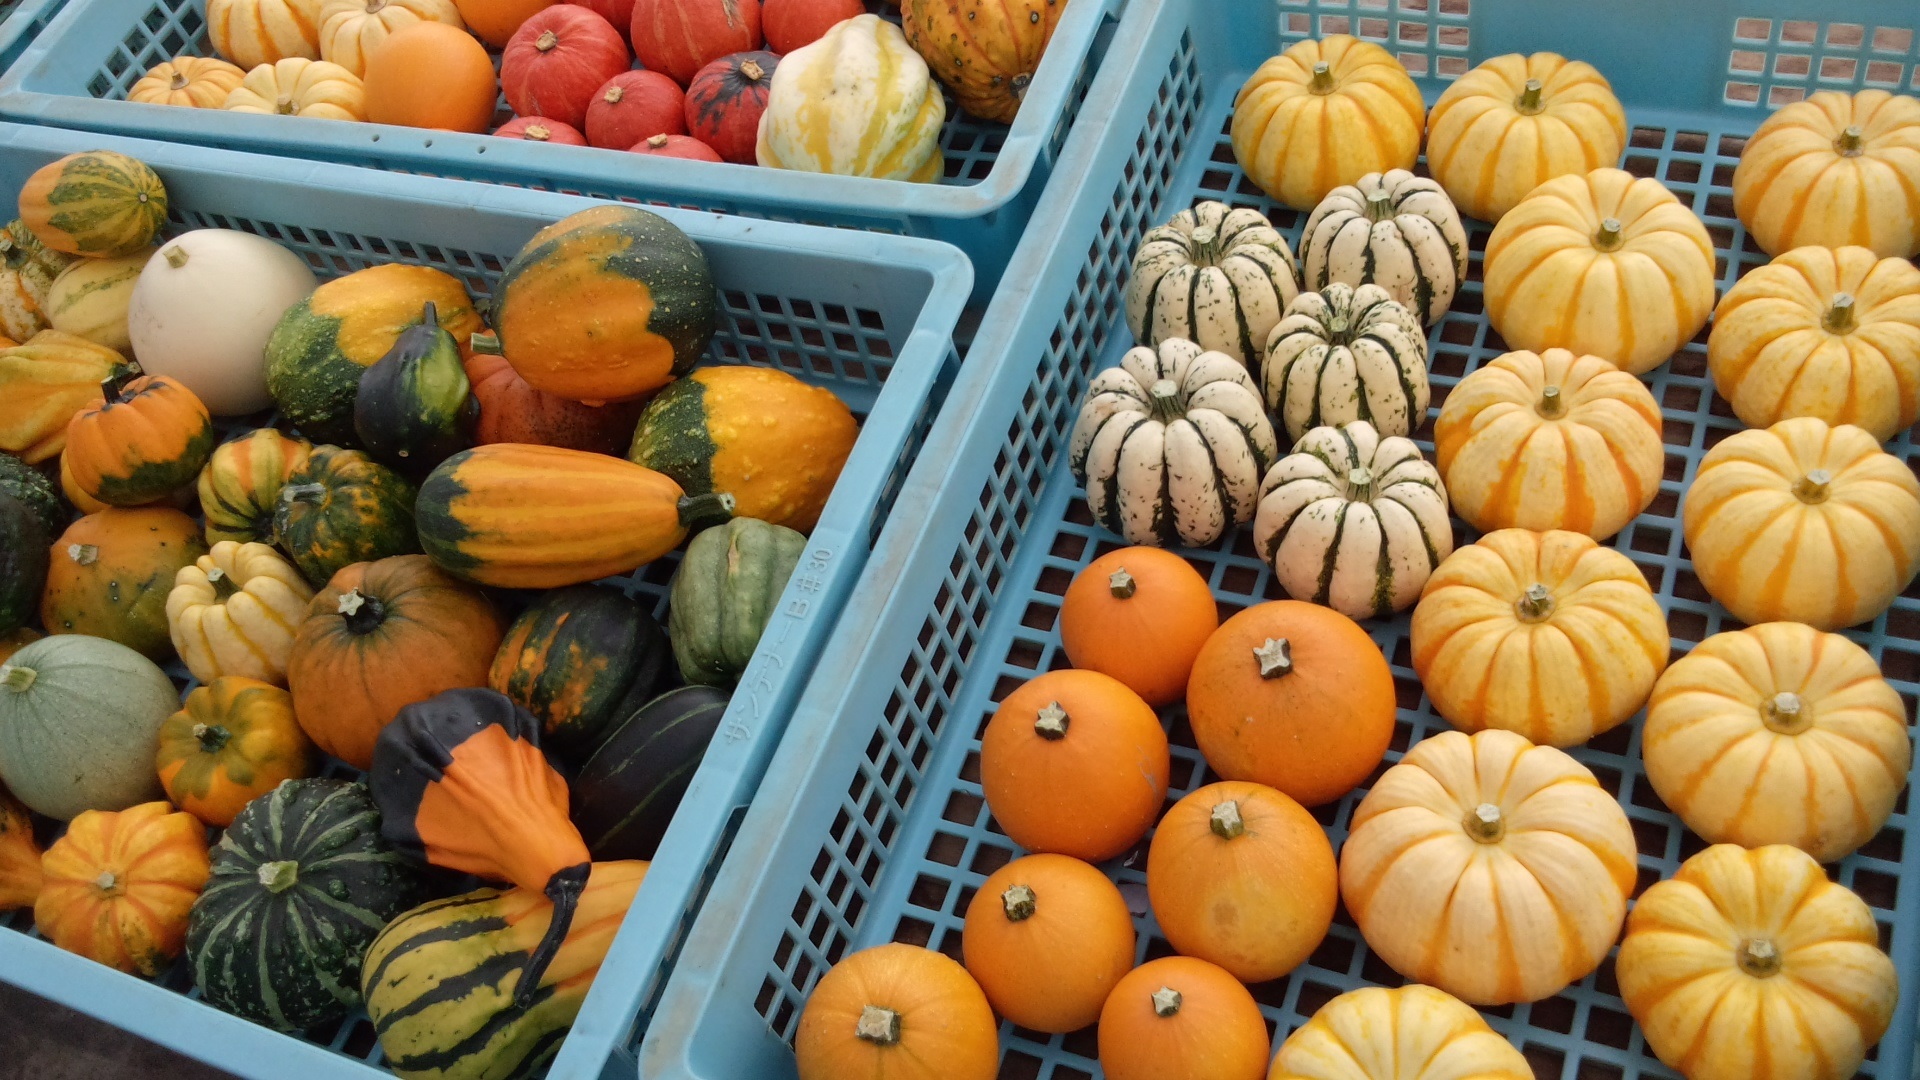
plant, food, harvest, produce, vegetable, autumn, pumpkin, halloween, gourd, vegetables, calabaza, carving, cucurbita, flowering plant, winter squash, land plant